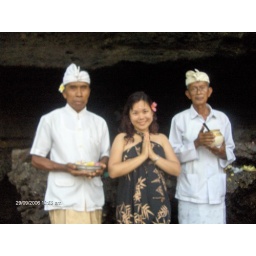
Blessed by some priests with flowers and holy water @ Tanah Lot